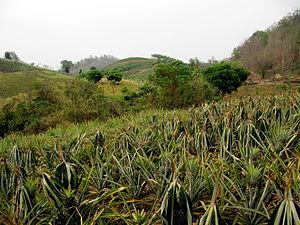
Champ d'ananas
L'ananas est une plante xérophyte, originaire d'Amérique du Sud, plus spécifiquement du Paraguay, du nord-est de l'Argentine et sud du Brésil. Il est connu principalement pour son fruit comestible, qui est en réalité un fruit composé. Le mot ananas vient du tupi-guarani naná naná, qui signifie « parfum des parfums ». Le terme ananas est également un nom vernaculaire ambigu qui peut désigner plusieurs autres espèces de Bromeliaceae, pas à peu comestibles comme l'espèce Glomeropitcairnia penduliflora désignée par les termes « ananas sauvage », « ananas bois » et « zananas mawon », ou encore plusieurs espèces du genre botanique Ananas comme Ananas bracteatus sous les noms d'« ananas sauvage » et « ananas marron ».